Newell Sill Jenkins

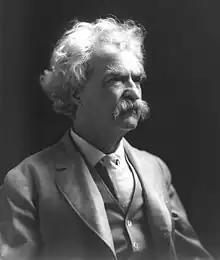
Mark Twain

Jenkins had his first success introducing the rubber dam in Germany, two years after it had been developed 1864 by the New York dentist Sanford Christie Barnum. The rubber dam is an elastic band, which isolates the tooth to be treated from the oral cavity especially against liquids and saliva. Originally it was used to keep the working area dry because at that time there was no dental suction apparatus.